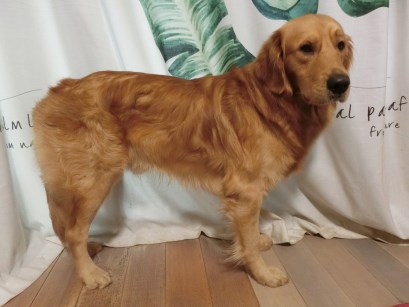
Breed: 5355-n000126-golden_retriever